Characters of Final Fantasy IX

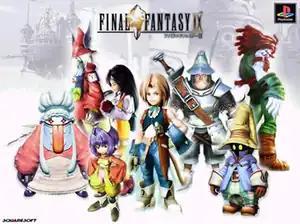
The main playable characters of "Final Fantasy IX", from left: Quina, Freya, Eiko, Garnet, Zidane, Steiner, Vivi, and Amarant.

"Final Fantasy IX", a PlayStation role-playing game consisting of four CD-ROMs, features a cast containing various major and minor characters. Players control a maximum of four characters for combat at once, with eight main playable characters in the party and other, temporary characters.